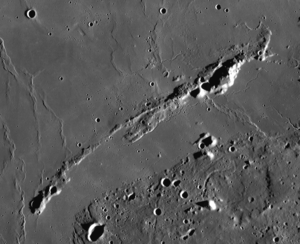
Les Montes Agricola sont un massif montagneux lunaire s'étendant sur près de 140 km entre l'Océan des Tempêtes et la Mer des Pluies. Son nom provient du naturaliste allemand Georgius Agricola.